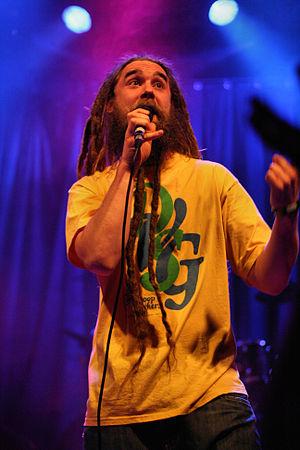
Promoe est un rappeur suédois né le 28 avril 1976 et membre du groupe Looptroop Rockers, formé en 1992 à Västerås. Il est aussi végan, c'est-à-dire qu'il refuse l'exploitation animale et ne mange pas de produits animaux comme il le dit dans ses textes.